The Warrior (2001 British film)

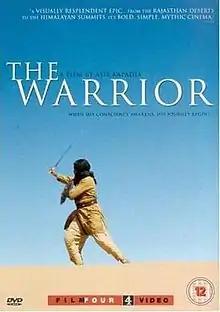
Region 2 DVD cover

The Warrior is a 2001 film by British filmmaker Asif Kapadia. It stars Irrfan Khan as Lafcadia, a warrior in feudal Rajasthan who attempts to give up the sword. The film is in Hindi and was filmed in Rajasthan, India. The film is credited with convincing Khan to not give up on his acting career.